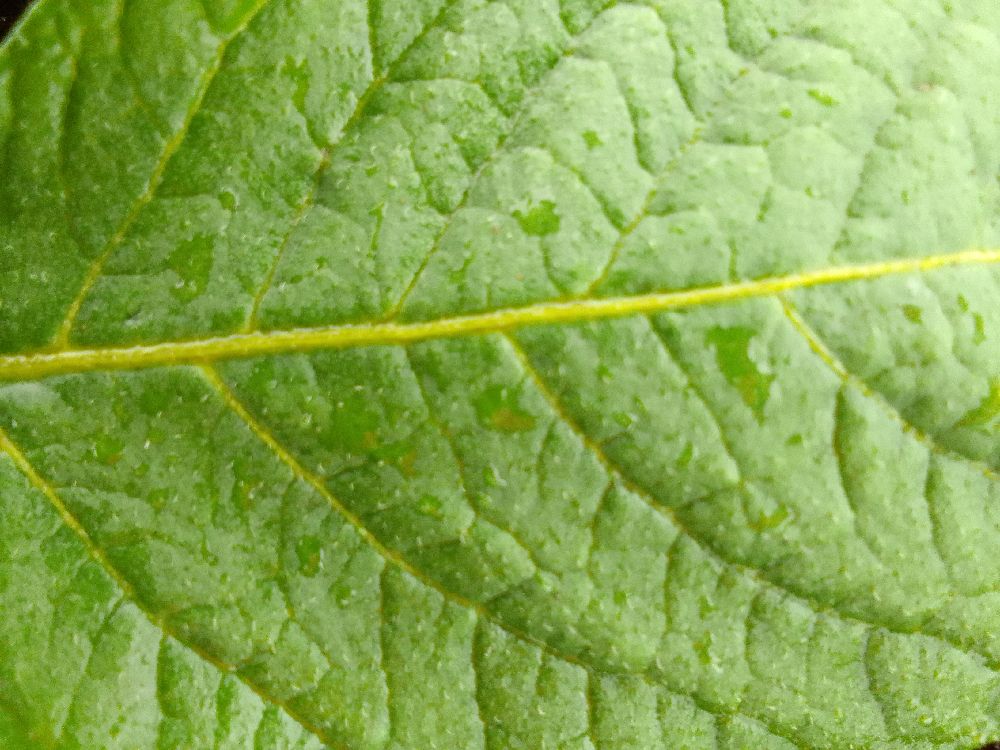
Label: Healthy